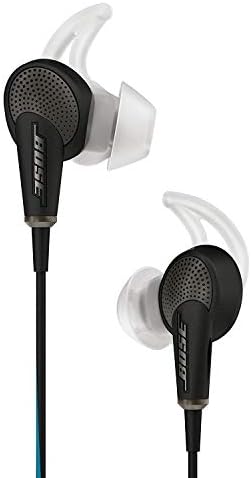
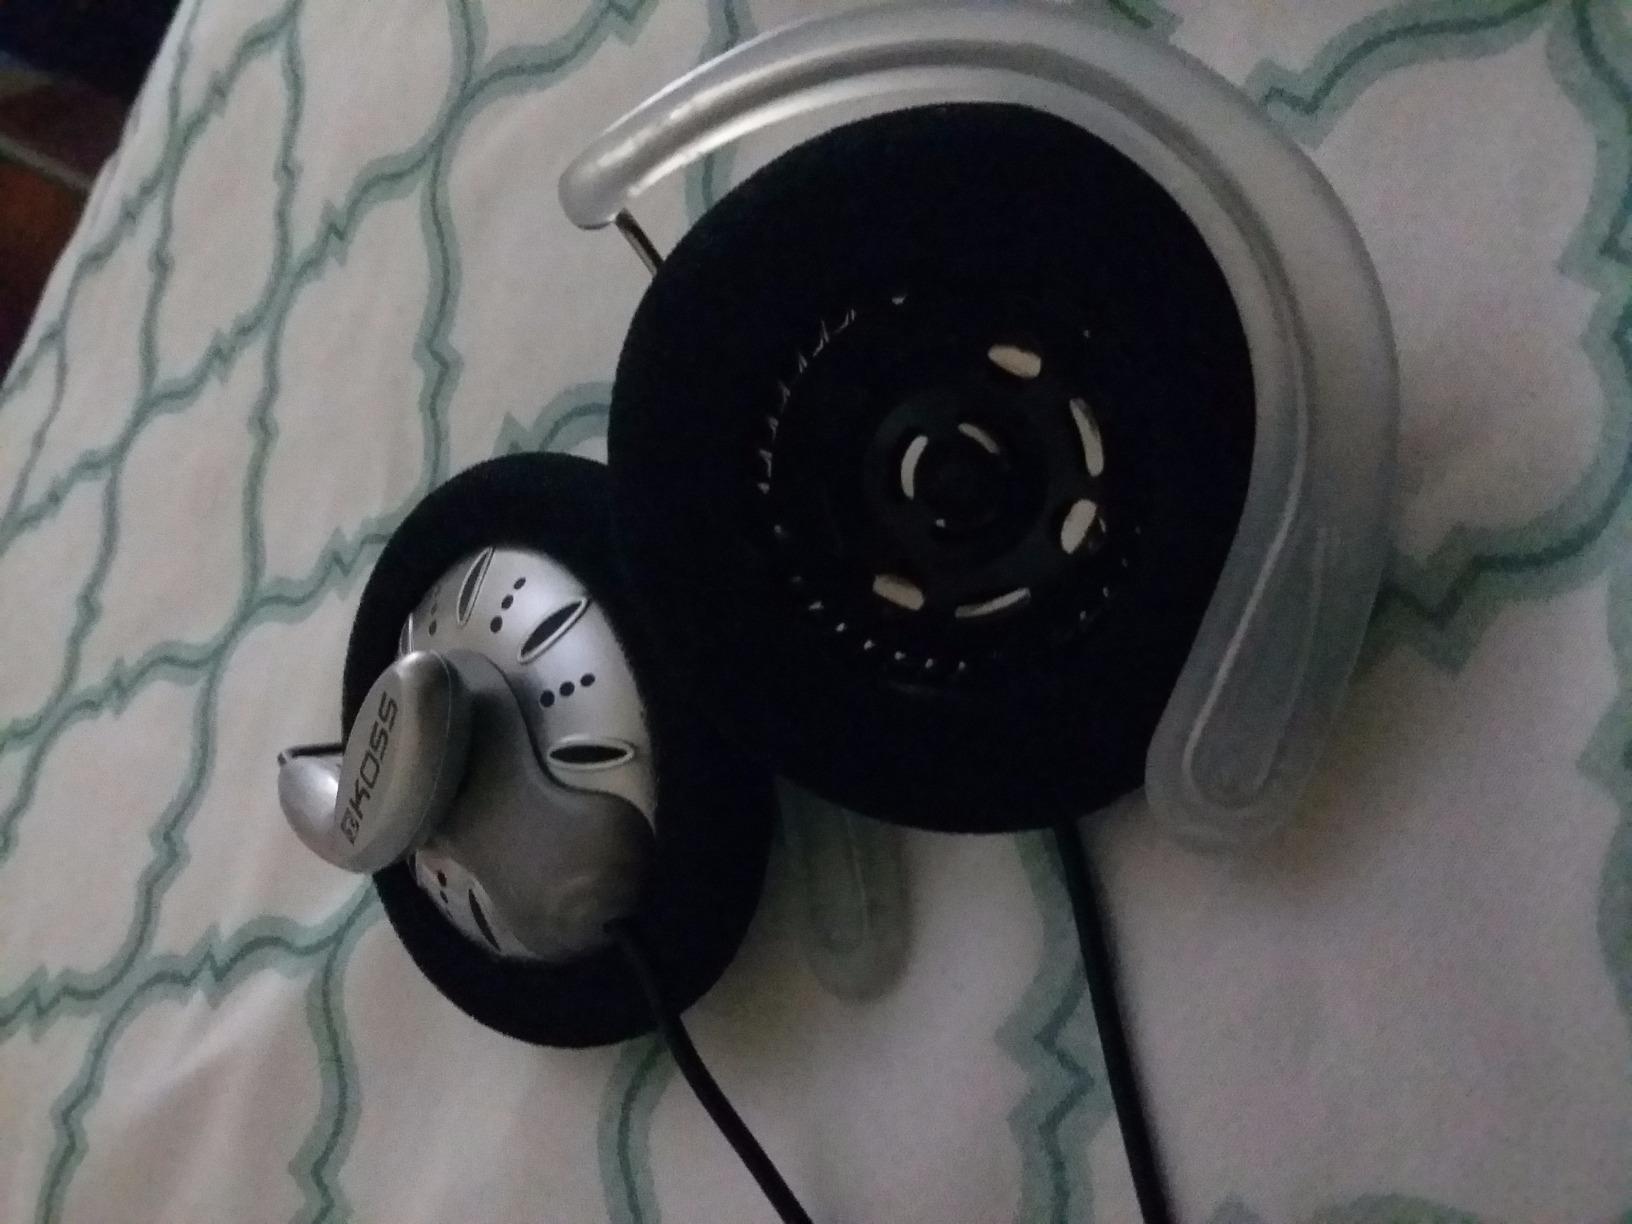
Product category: headphones
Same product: no